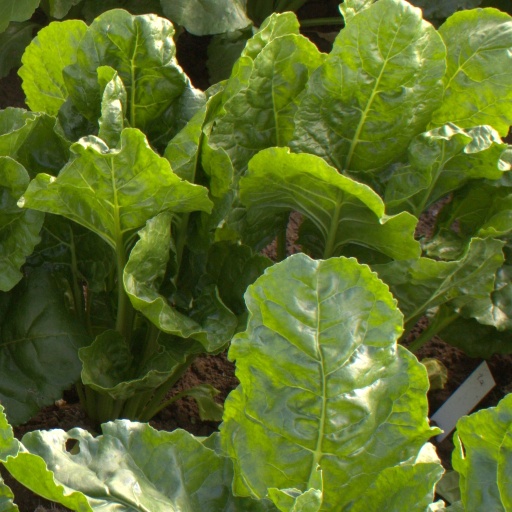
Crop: sugar beet